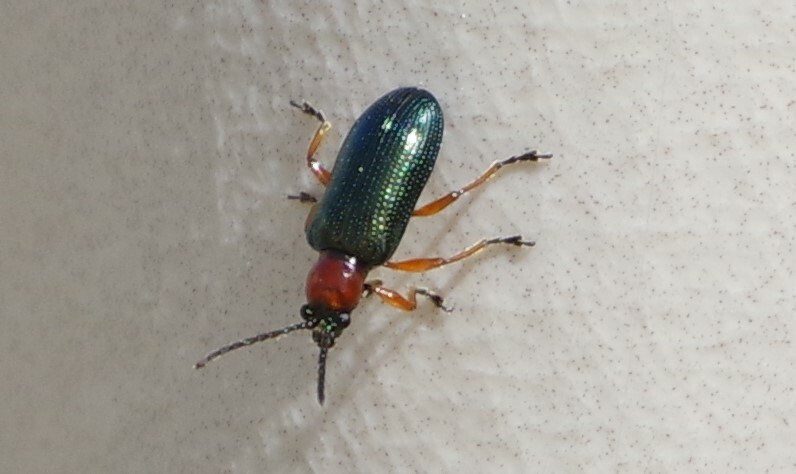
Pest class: cereal_leaf_beetle